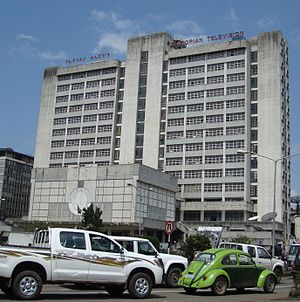
Etiopien / Økonomi / Massemedia
Fjernsynshuset i Addis Abeba
Etiopien, officielt Den Føderale Demokratiske Republik Etiopien, er et land i Afrika. Landet har fire større floder: Den Blå Nil, Omo, Awash og Wabe Shebelle. Den Blå Nil udmunder i Middelhavet, de øvrige udmunder enten i søer eller opløses i ørkensandet.